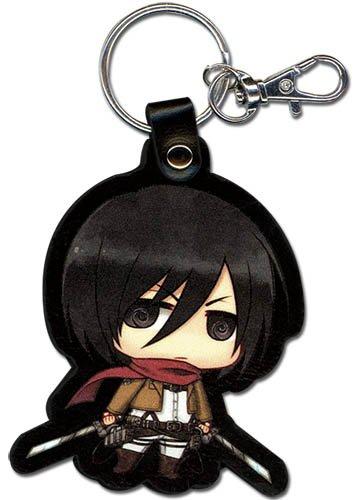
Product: Great Eastern Entertainment Attack On Titan SD Mikasa Pu Keychain
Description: Great Condition.
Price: $12.00
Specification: ProductDimensions:3x2.2x1inches|ItemWeight:0.96ounces|ShippingWeight:0.96ounces(Viewshippingratesandpolicies)|DomesticShipping:ItemcanbeshippedwithinU.S.|InternationalShipping:ThisitemcanbeshippedtoselectcountriesoutsideoftheU.S.LearnMore|ASIN:B013O56SCQ|Itemmodelnumber:37303|Manufacturerrecommendedage:13months-8years